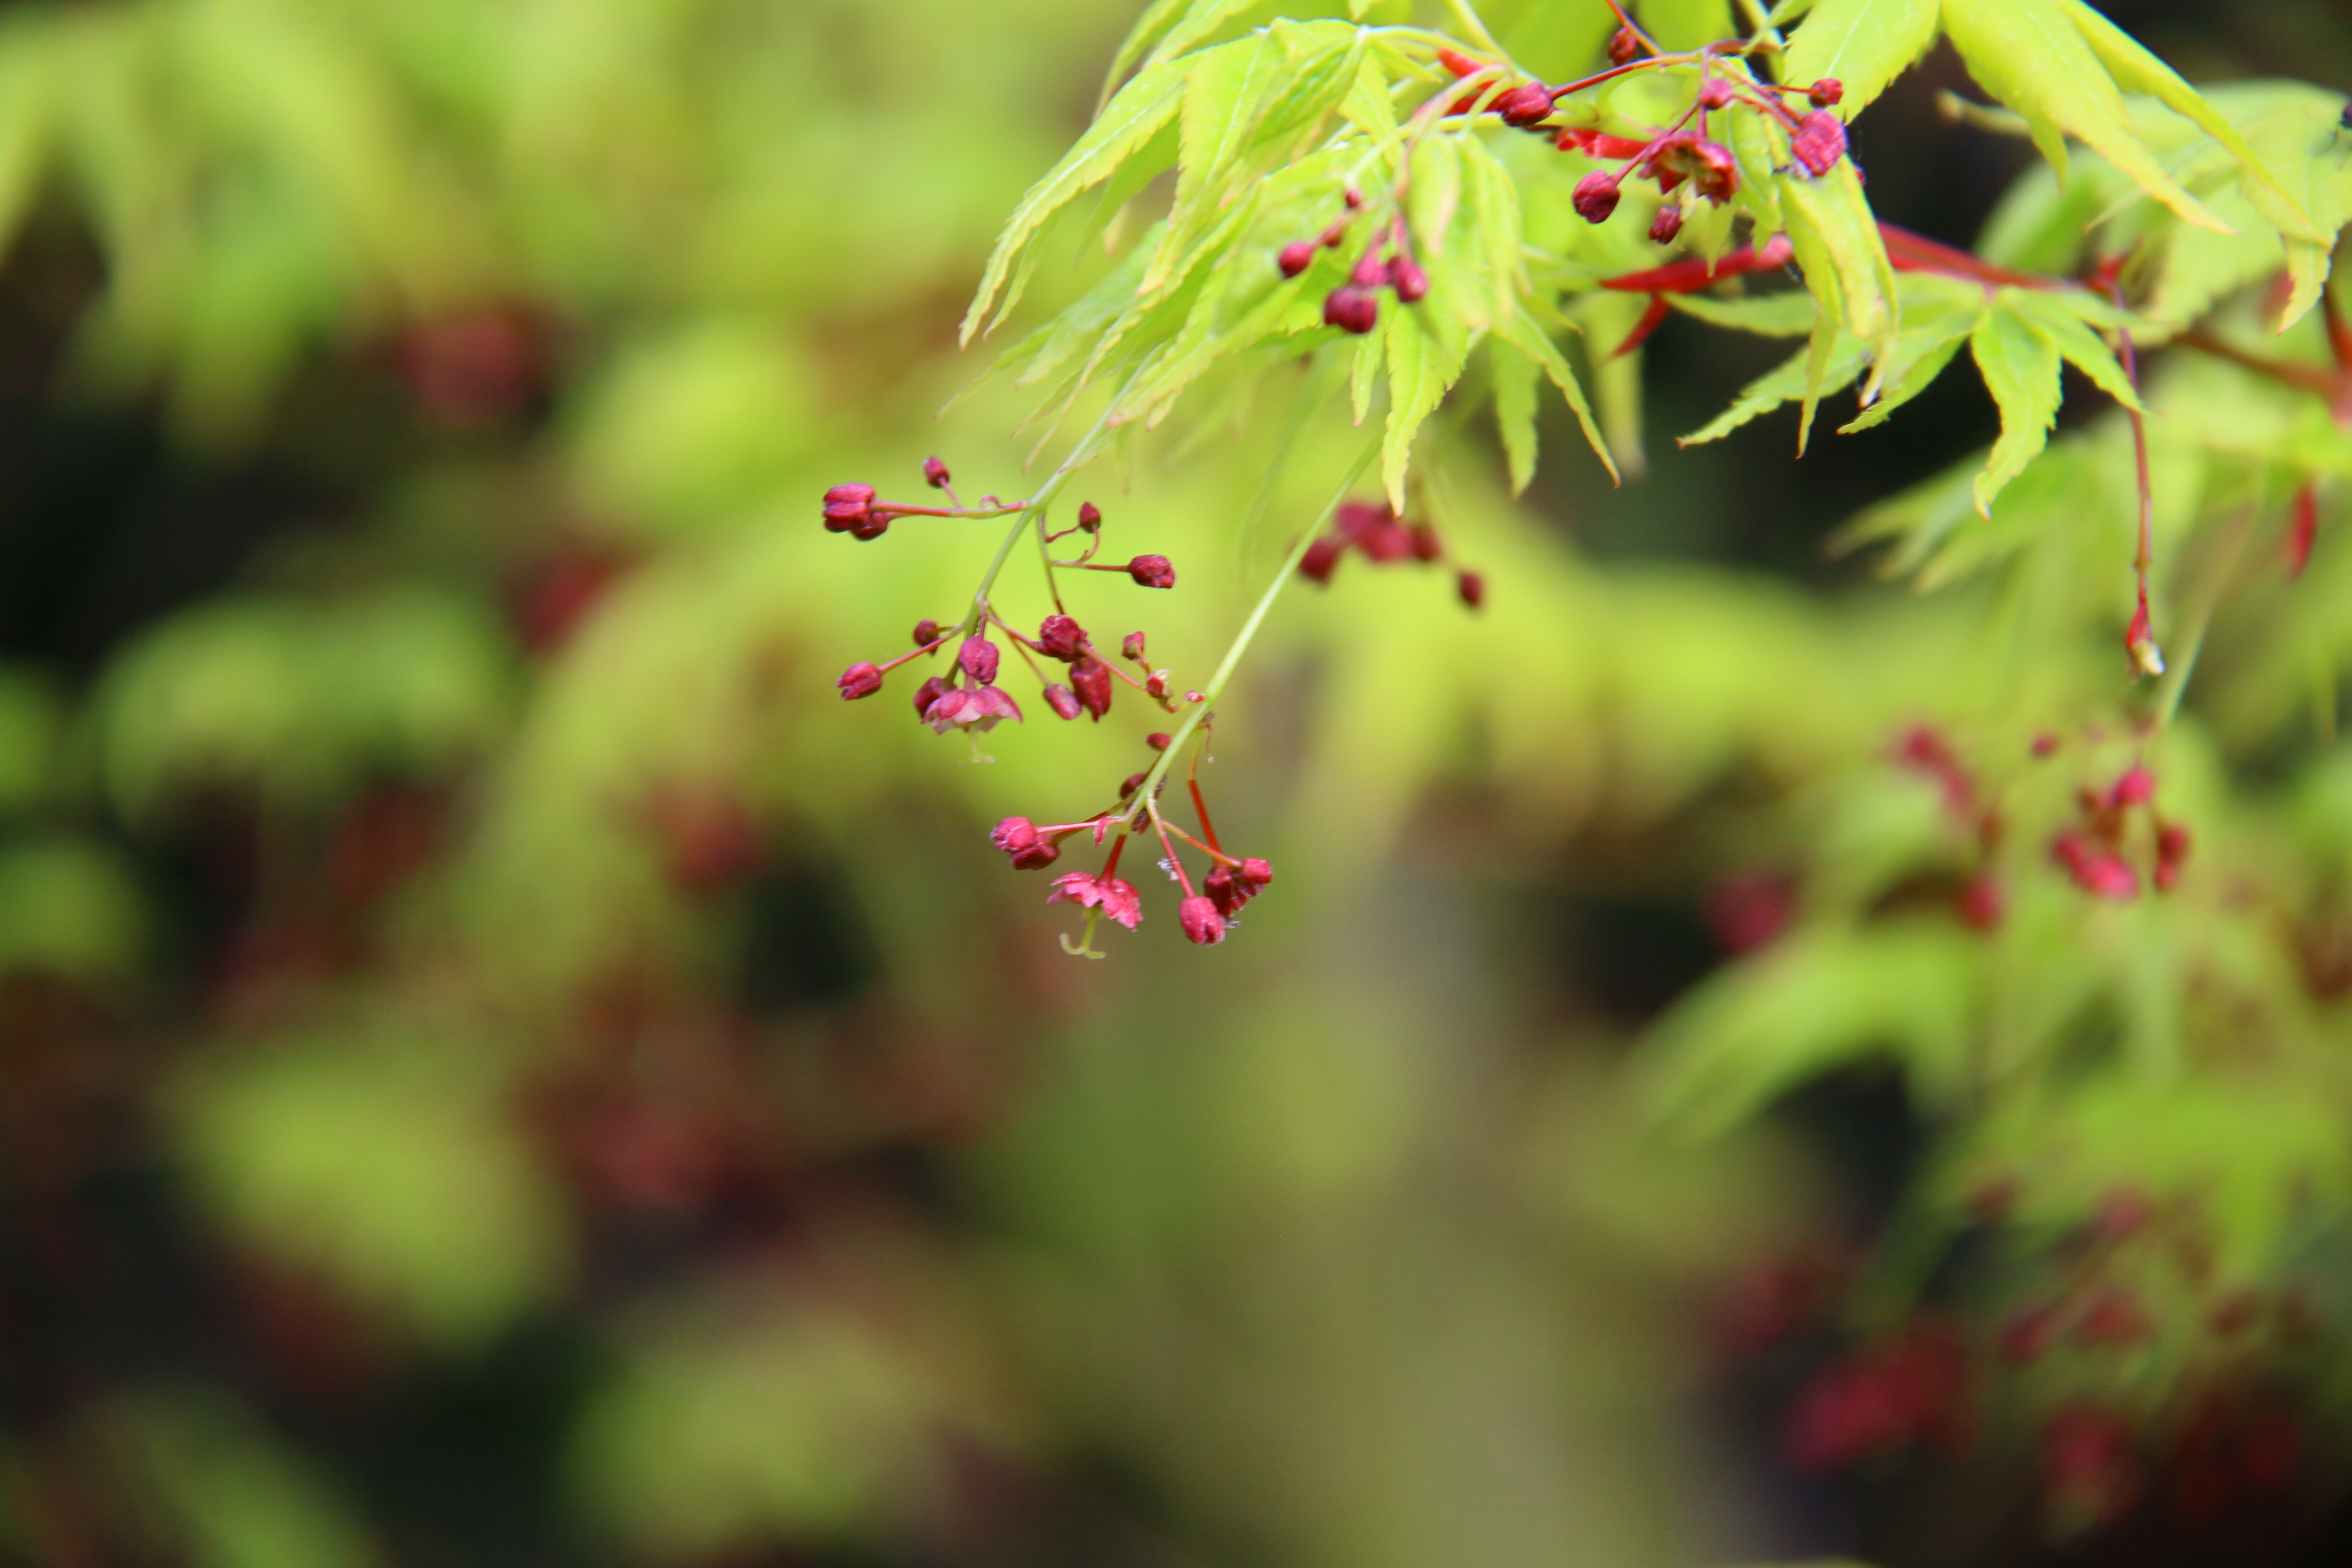
tree, nature, branch, blossom, plant, photography, sunlight, leaf, flower, foliage, green, red, produce, macro, autumn, botany, flora, season, wildflower, close up, shrub, acer, macro photography, flowering plant, land plant